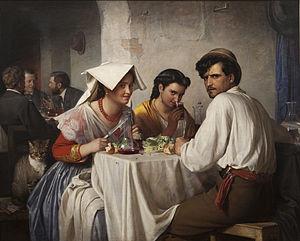
L'osteria est un établissement public en Italie où l'on sert principalement du vin et, dans certains cas, à manger ou des en-cas.